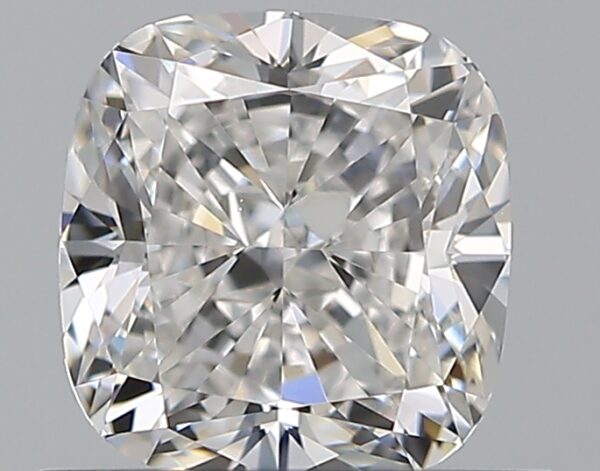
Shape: cushion
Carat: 0.8
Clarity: VVS1
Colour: E
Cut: EX
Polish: EX
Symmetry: EX
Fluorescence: ST
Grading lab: GIA
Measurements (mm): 5.27 x 5.05 x 3.49